Meyer's Little Toot

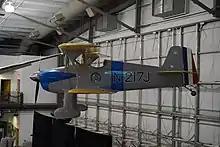
A "Little Toot" on display at the Frontiers of Flight Museum

The "Little Toot" prototype was first displayed at the 1957 Experimental Aircraft Association convention in Milwaukee, Wisconsin. At this event, "Little Toot", N61G, won the Mechanix Illustrated Trophy for Outstanding Achievement, First Place and Second Place for Outstanding Design. EAA founder Paul Poberezny flew "Little Toot" several times.